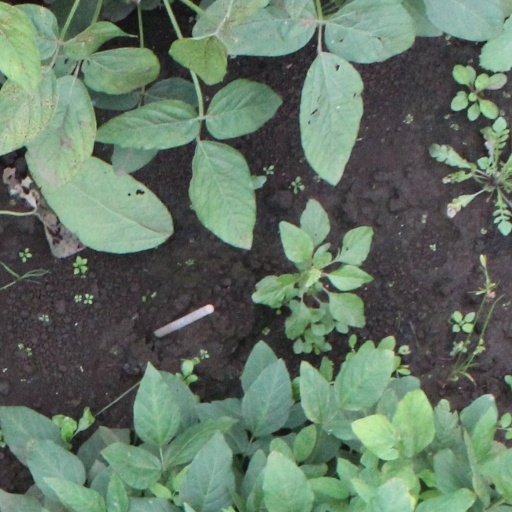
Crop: soybean